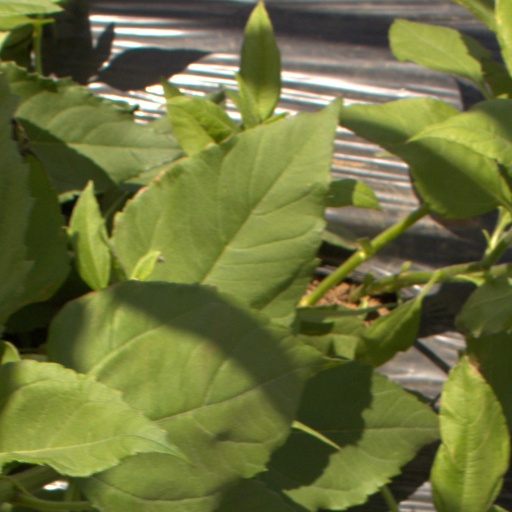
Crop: Jerusalem artichoke